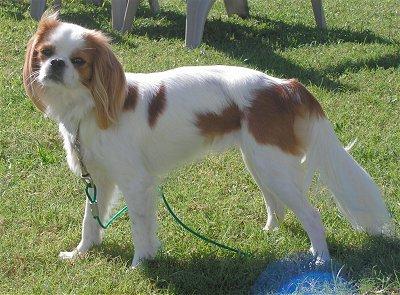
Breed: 249-n000106-Japanese_spaniel